Answer in natural language. Consider the 3D positions of the objects in the scene and not just the 2D positions in the image. Is the centerpoint of  blue colour bed (marked B) at a higher height than Doorway (marked C)? Choose between the following options: yes or no
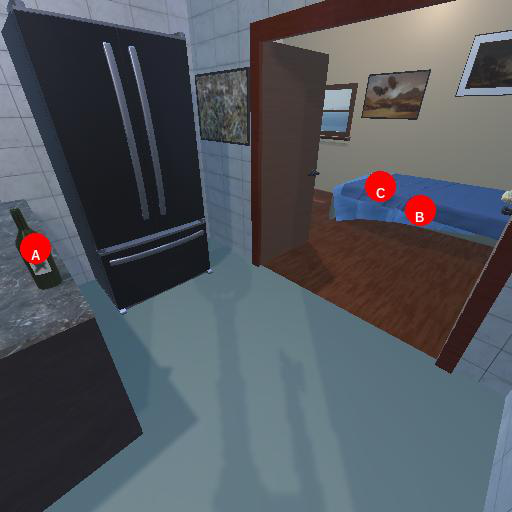
<answer>yes</answer>